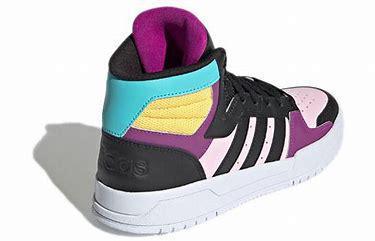
Brand: adidas
Model: NEO Entrap Mid Skate